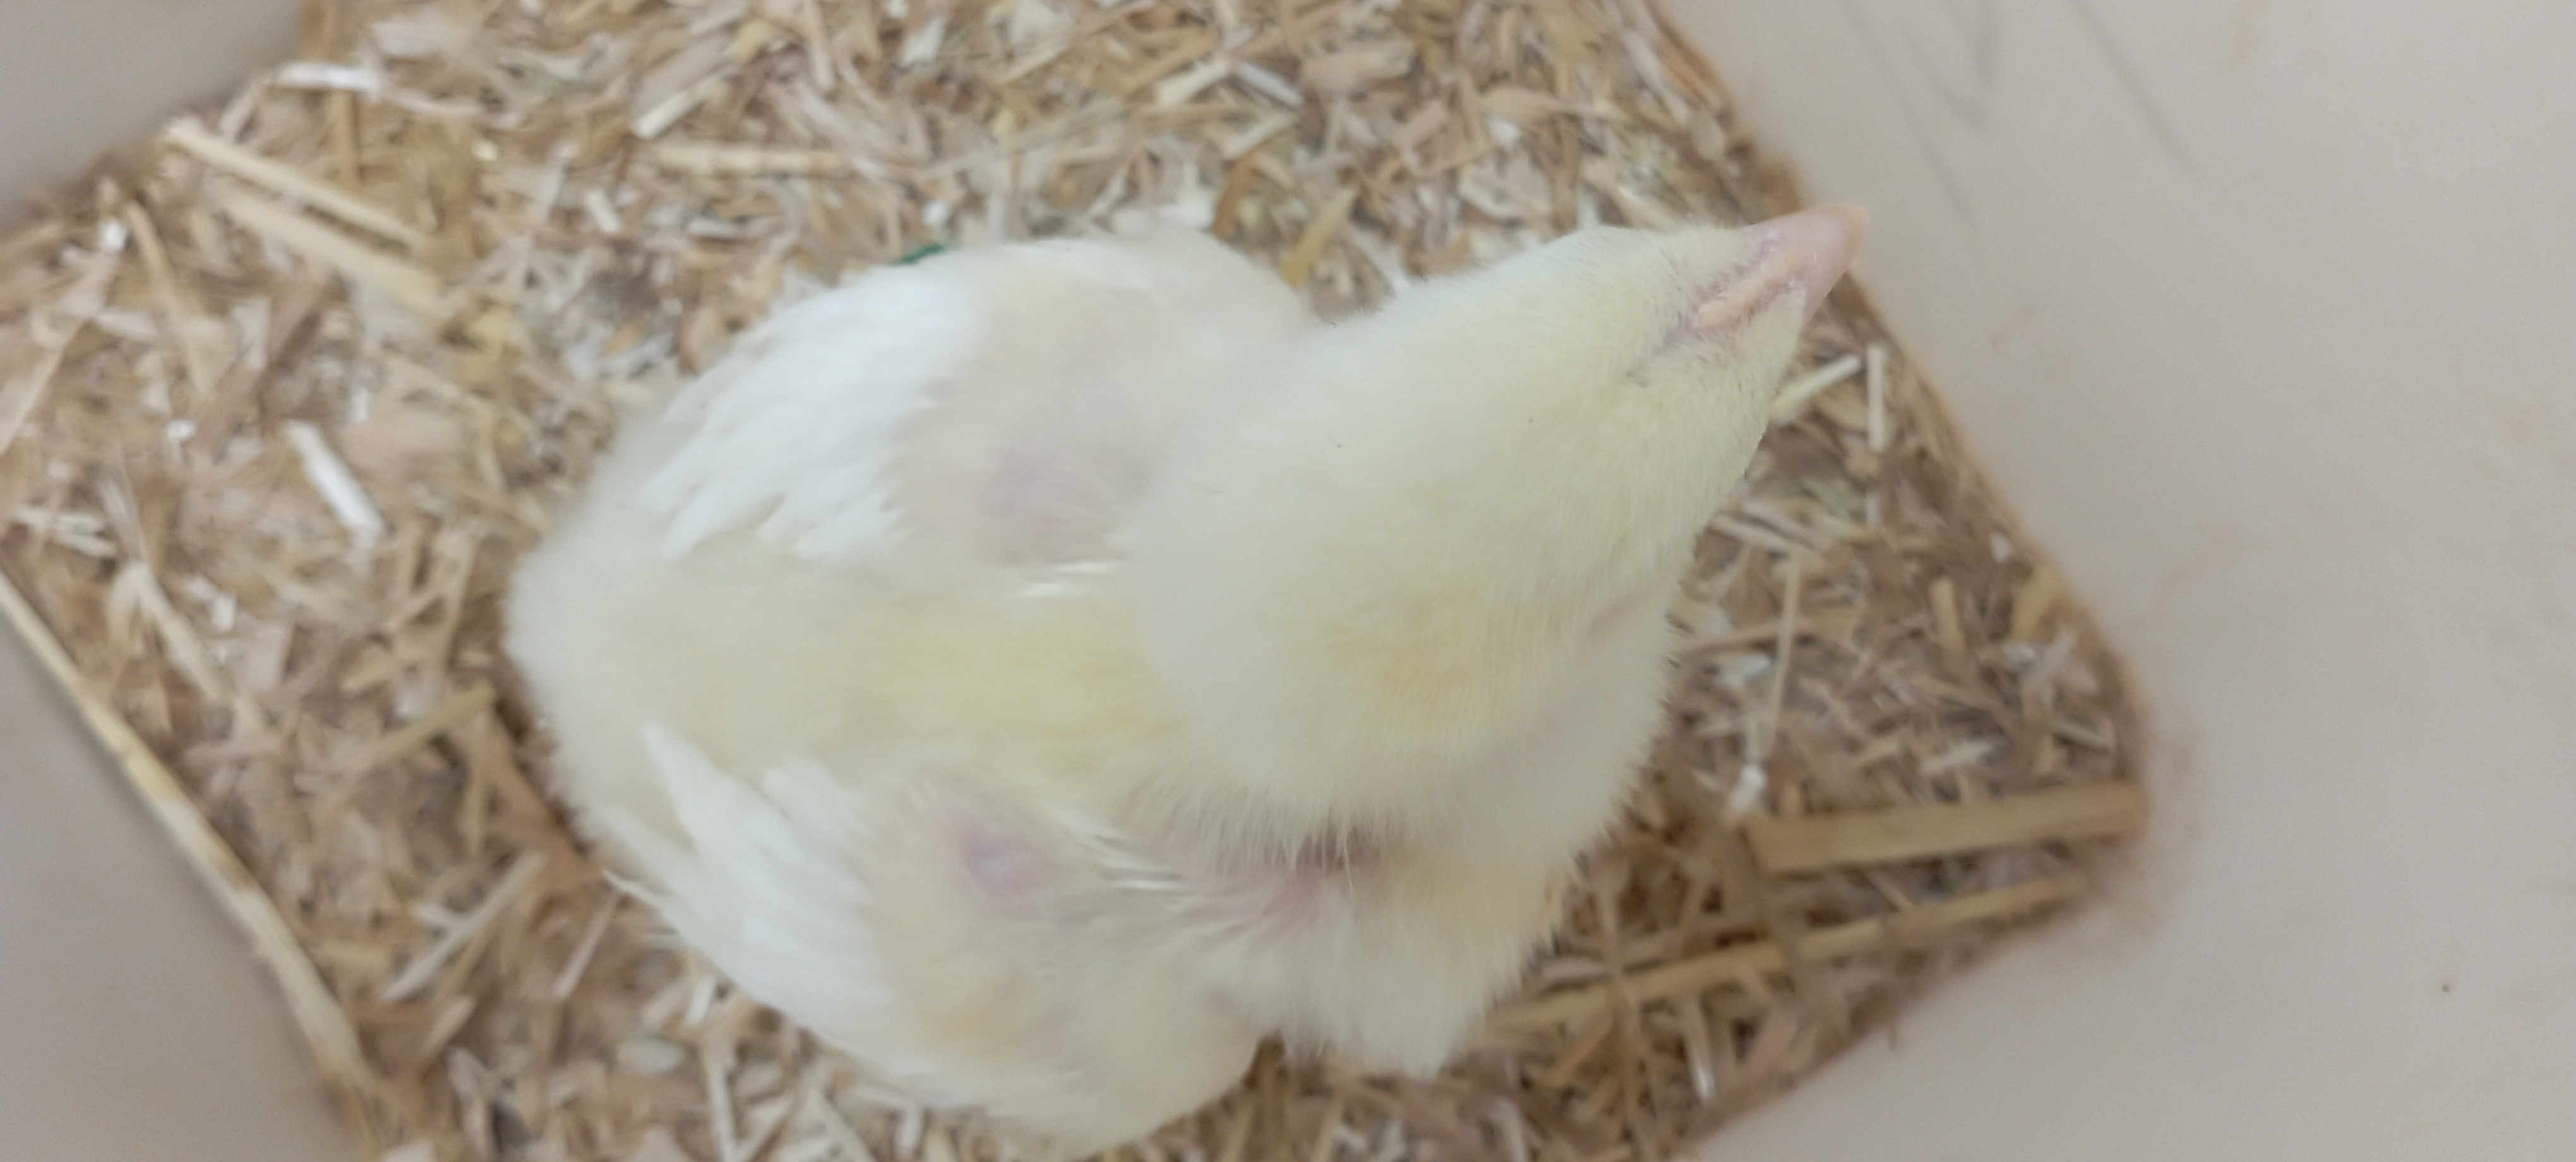
Weight: 243 g